Efe Sodje

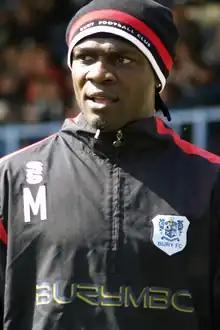
Sodje with Bury in 2009

Efetobore Peter "Efe" Sodje (born 5 October 1972) is a former professional footballer who played as a centre-back. Sodje played for several Football League clubs, and is famous for wearing a do-rag, with the headband often having the words "Against All Odds". He represented Nigeria in the 2000 African Cup of Nations and the 2002 World Cup.